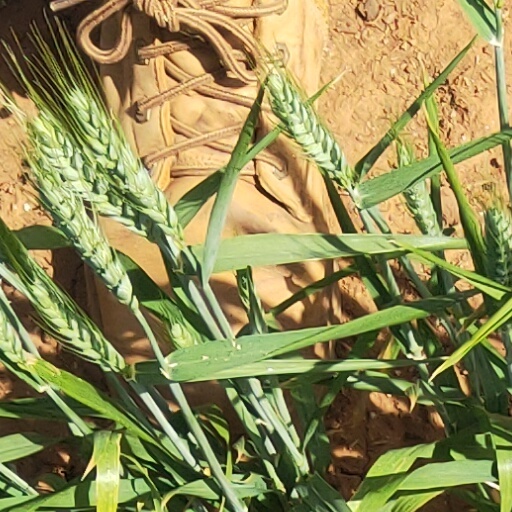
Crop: wheat